Small-spotted catshark

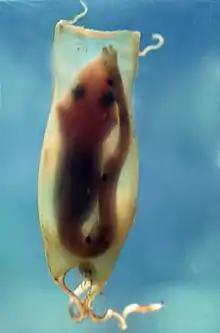
Egg with mature embryo

"S. canicula" is oviparous. They deposit egg cases protected by a horny capsule with long tendrils. Egg cases are mostly deposited on macroalgae in shallow coastal waters. When the egg cases are deposited farther from shore, they are placed on sessile erect invertebrates. Egg cases usually measure 4 cm by 2 cm, without ever exceeding . These egg cases can be found around the coasts of Europe. The embryos develop for 5–11 months depending on the sea temperature, and the young are born with a measurement of .